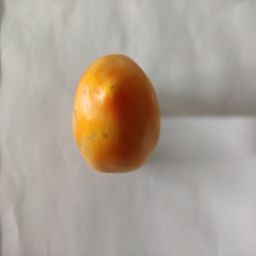
Crop: Tomato
Quality: Ripe